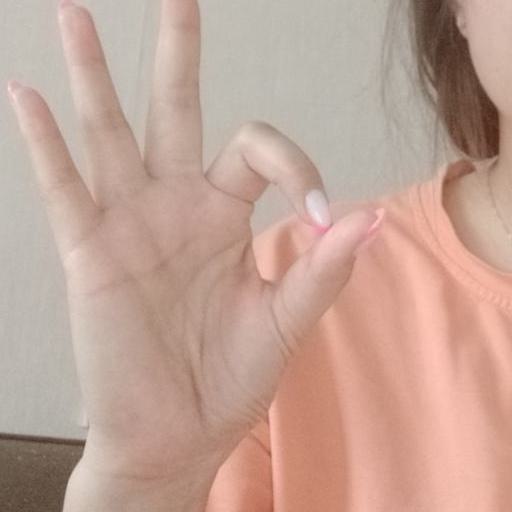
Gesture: ok